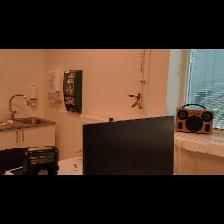
Label: NonHuman